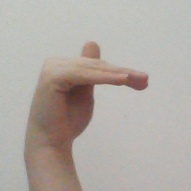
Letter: khaa